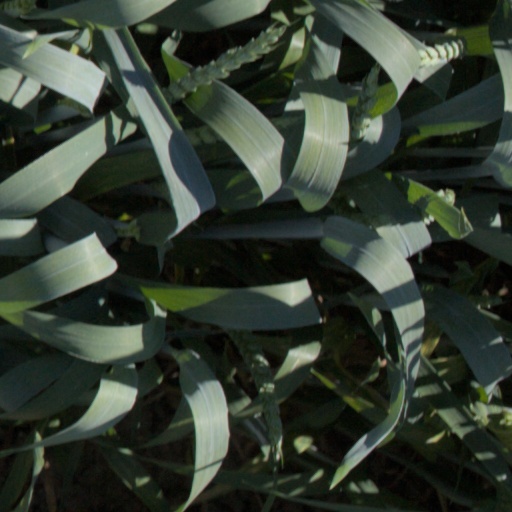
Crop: wheat